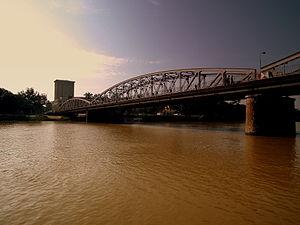
L’Indochine française est un territoire de l'ancien empire colonial français, dont elle était la possession la plus riche et la plus peuplée. Officiellement nommée Union indochinoise puis Fédération indochinoise, elle fut fondée en 1887 et regroupait, jusqu'à sa disparition en 1954, diverses entités possédées ou dominées par la France en Extrême-Orient : trois pays d'Asie du Sud-Est aujourd'hui indépendants, le Vietnam, le Laos et le Cambodge, ainsi qu'une portion de territoire chinois située dans l'actuelle province du Guangdong.